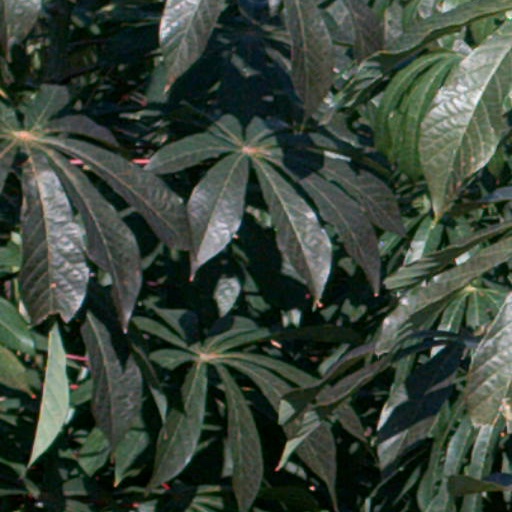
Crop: cassava